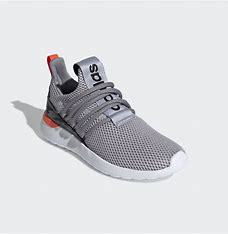
Brand: Adidas
Model: Lite Racer Adapt 3